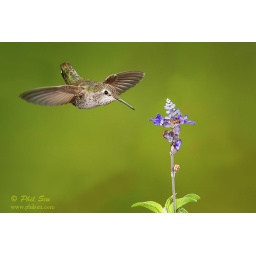
This image shows a female Anna's Hummingbird (Calypte anna) approaching a flower in search of nectar.